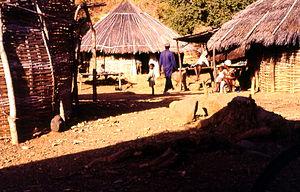
Ibel est un village du Sénégal oriental, au cœur du pays bédik.